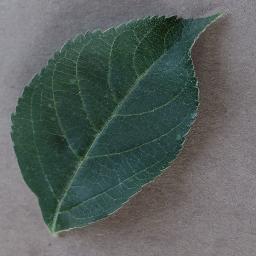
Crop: apple
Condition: healthy